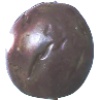
Label: passion_fruit